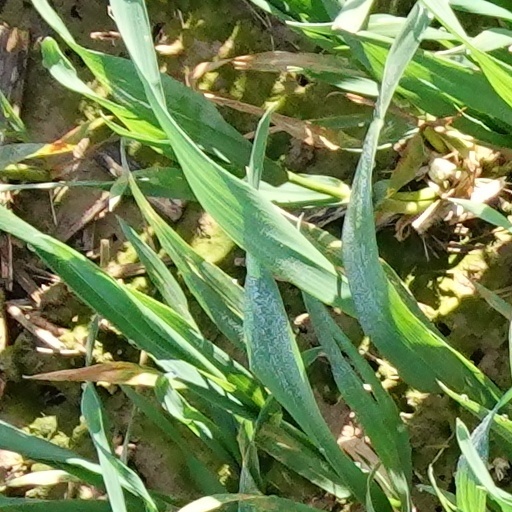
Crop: wheat